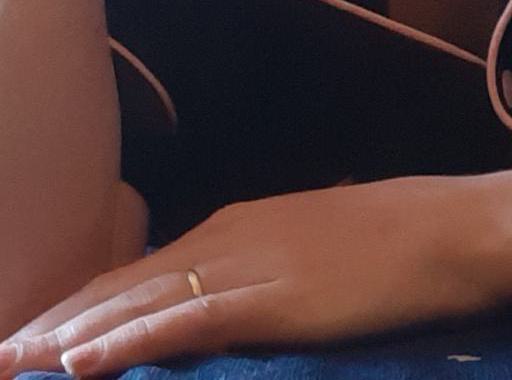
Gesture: no_gesture